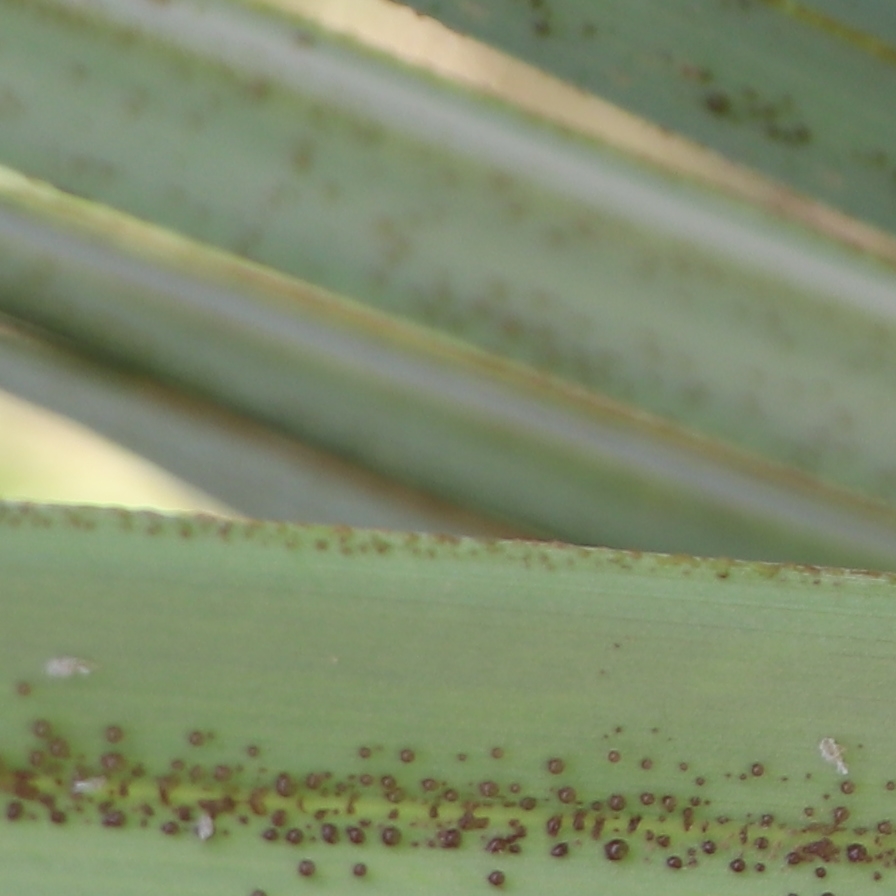
Label: Dubas